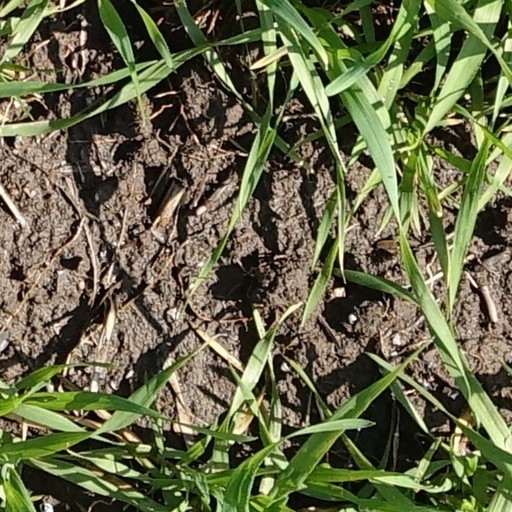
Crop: wheat